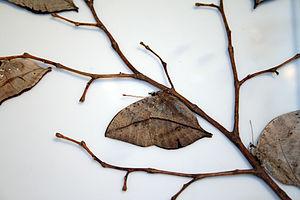
Il existe une grande diversité de formes et de couleurs associées aux ailes des papillons. De nombreux mécanismes sont à l'origine de l'évolution de la coloration des papillons et de la diversité phénotypique des papillons actuels tels que la sélection naturelle, la sélection sexuelle, les stratégies anti-prédation ou encore les aspects développementaux et la plasticité phénotypique.